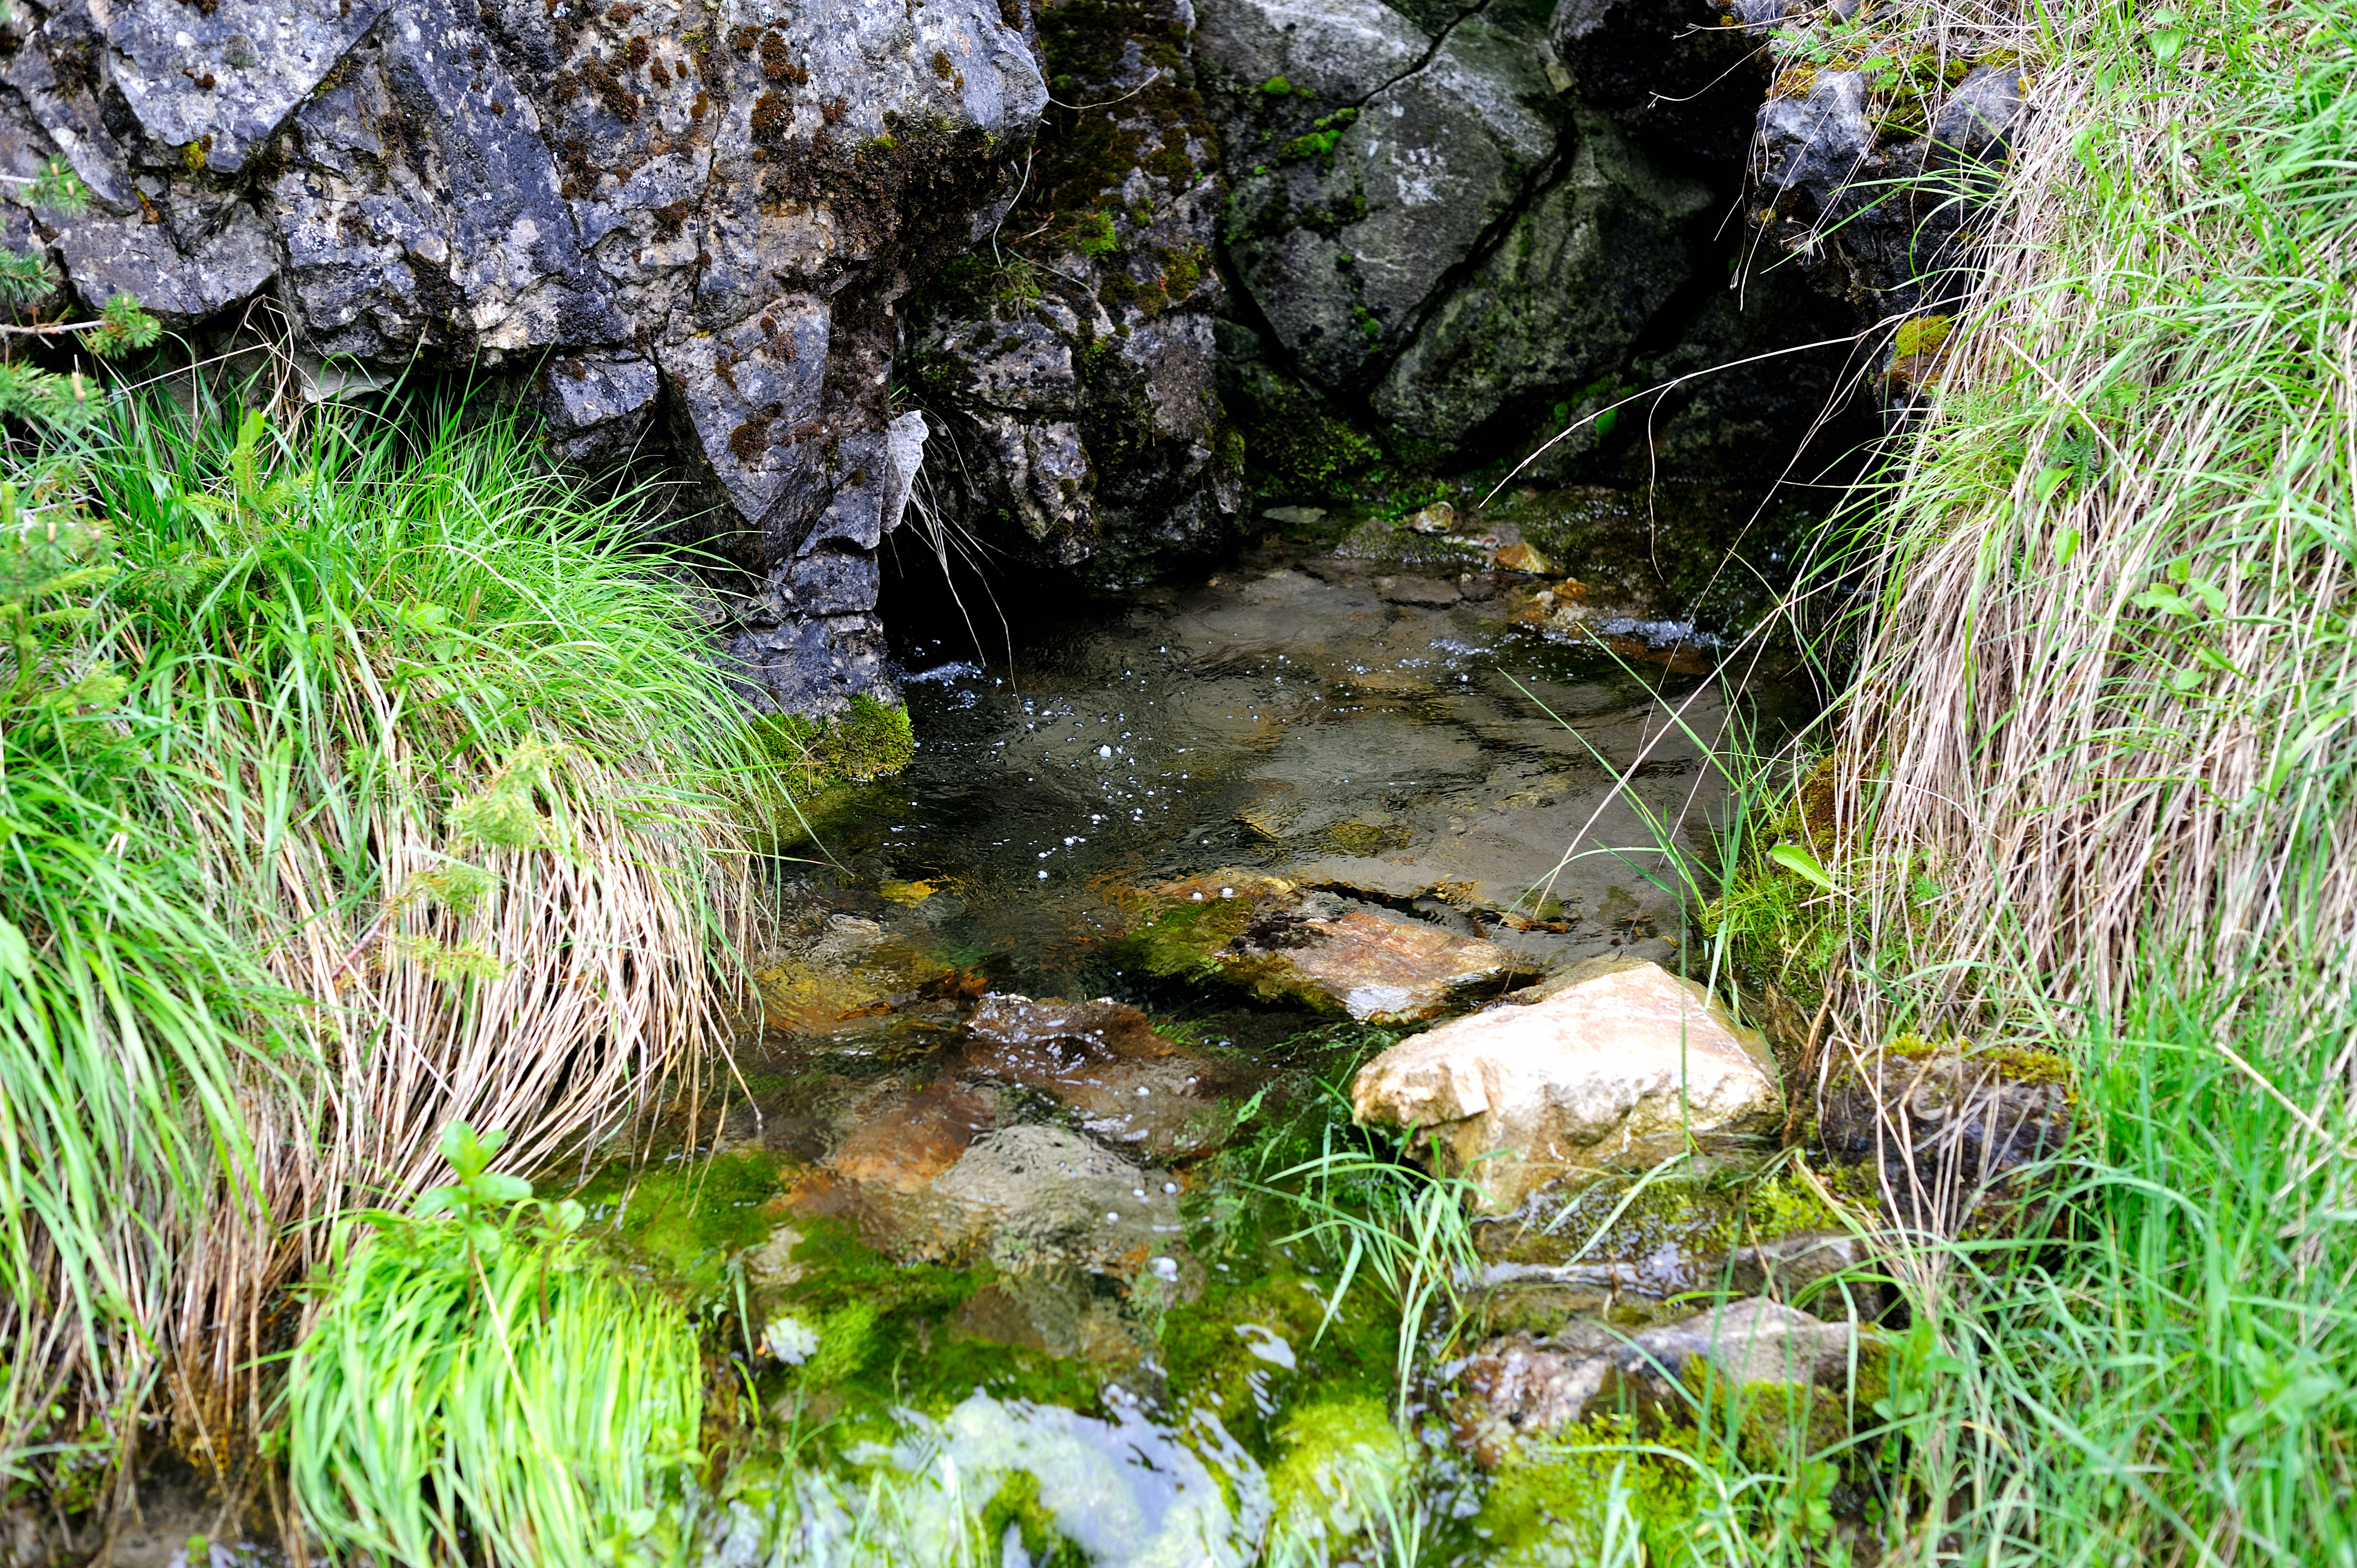
tree, water, nature, grass, rock, creek, wilderness, plant, flower, river, pond, wildlife, stream, botany, garden, flora, body of water, woodland, water feature, watercourse, trigrad